Kingdom of Mewar

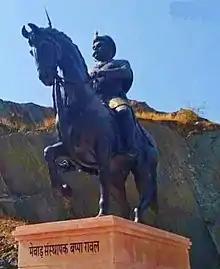
Statue of Bappa Rawal at Mewar (r.728 CE–763 CE).

Less is known about the origins of the Kingdom of Mewar. It was originally ruled by the Guhila dynasty. Guhadatta is considered the first ruler of the kingdom in the 7th century. In the early 8th century, it came under the sub ordinance of the regional Mori rulers. The kingdom under Bappa Rawal acquired control of Chittor in 728 after taking it away from its Mori overlords. Nagda was the capital of Mewar around this period.